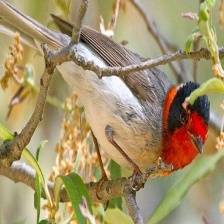
Species: RED FACED WARBLER
Scientific name: CARDELLINA RUBRIFRONS